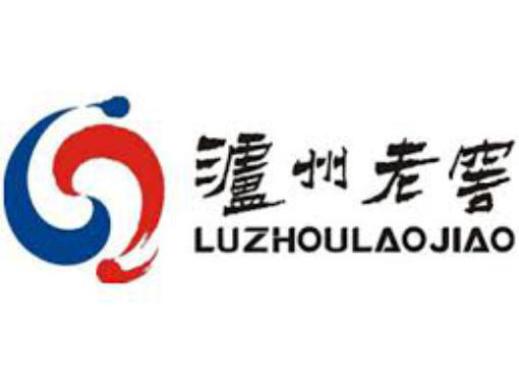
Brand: luzhoulaojiao-1
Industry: Food